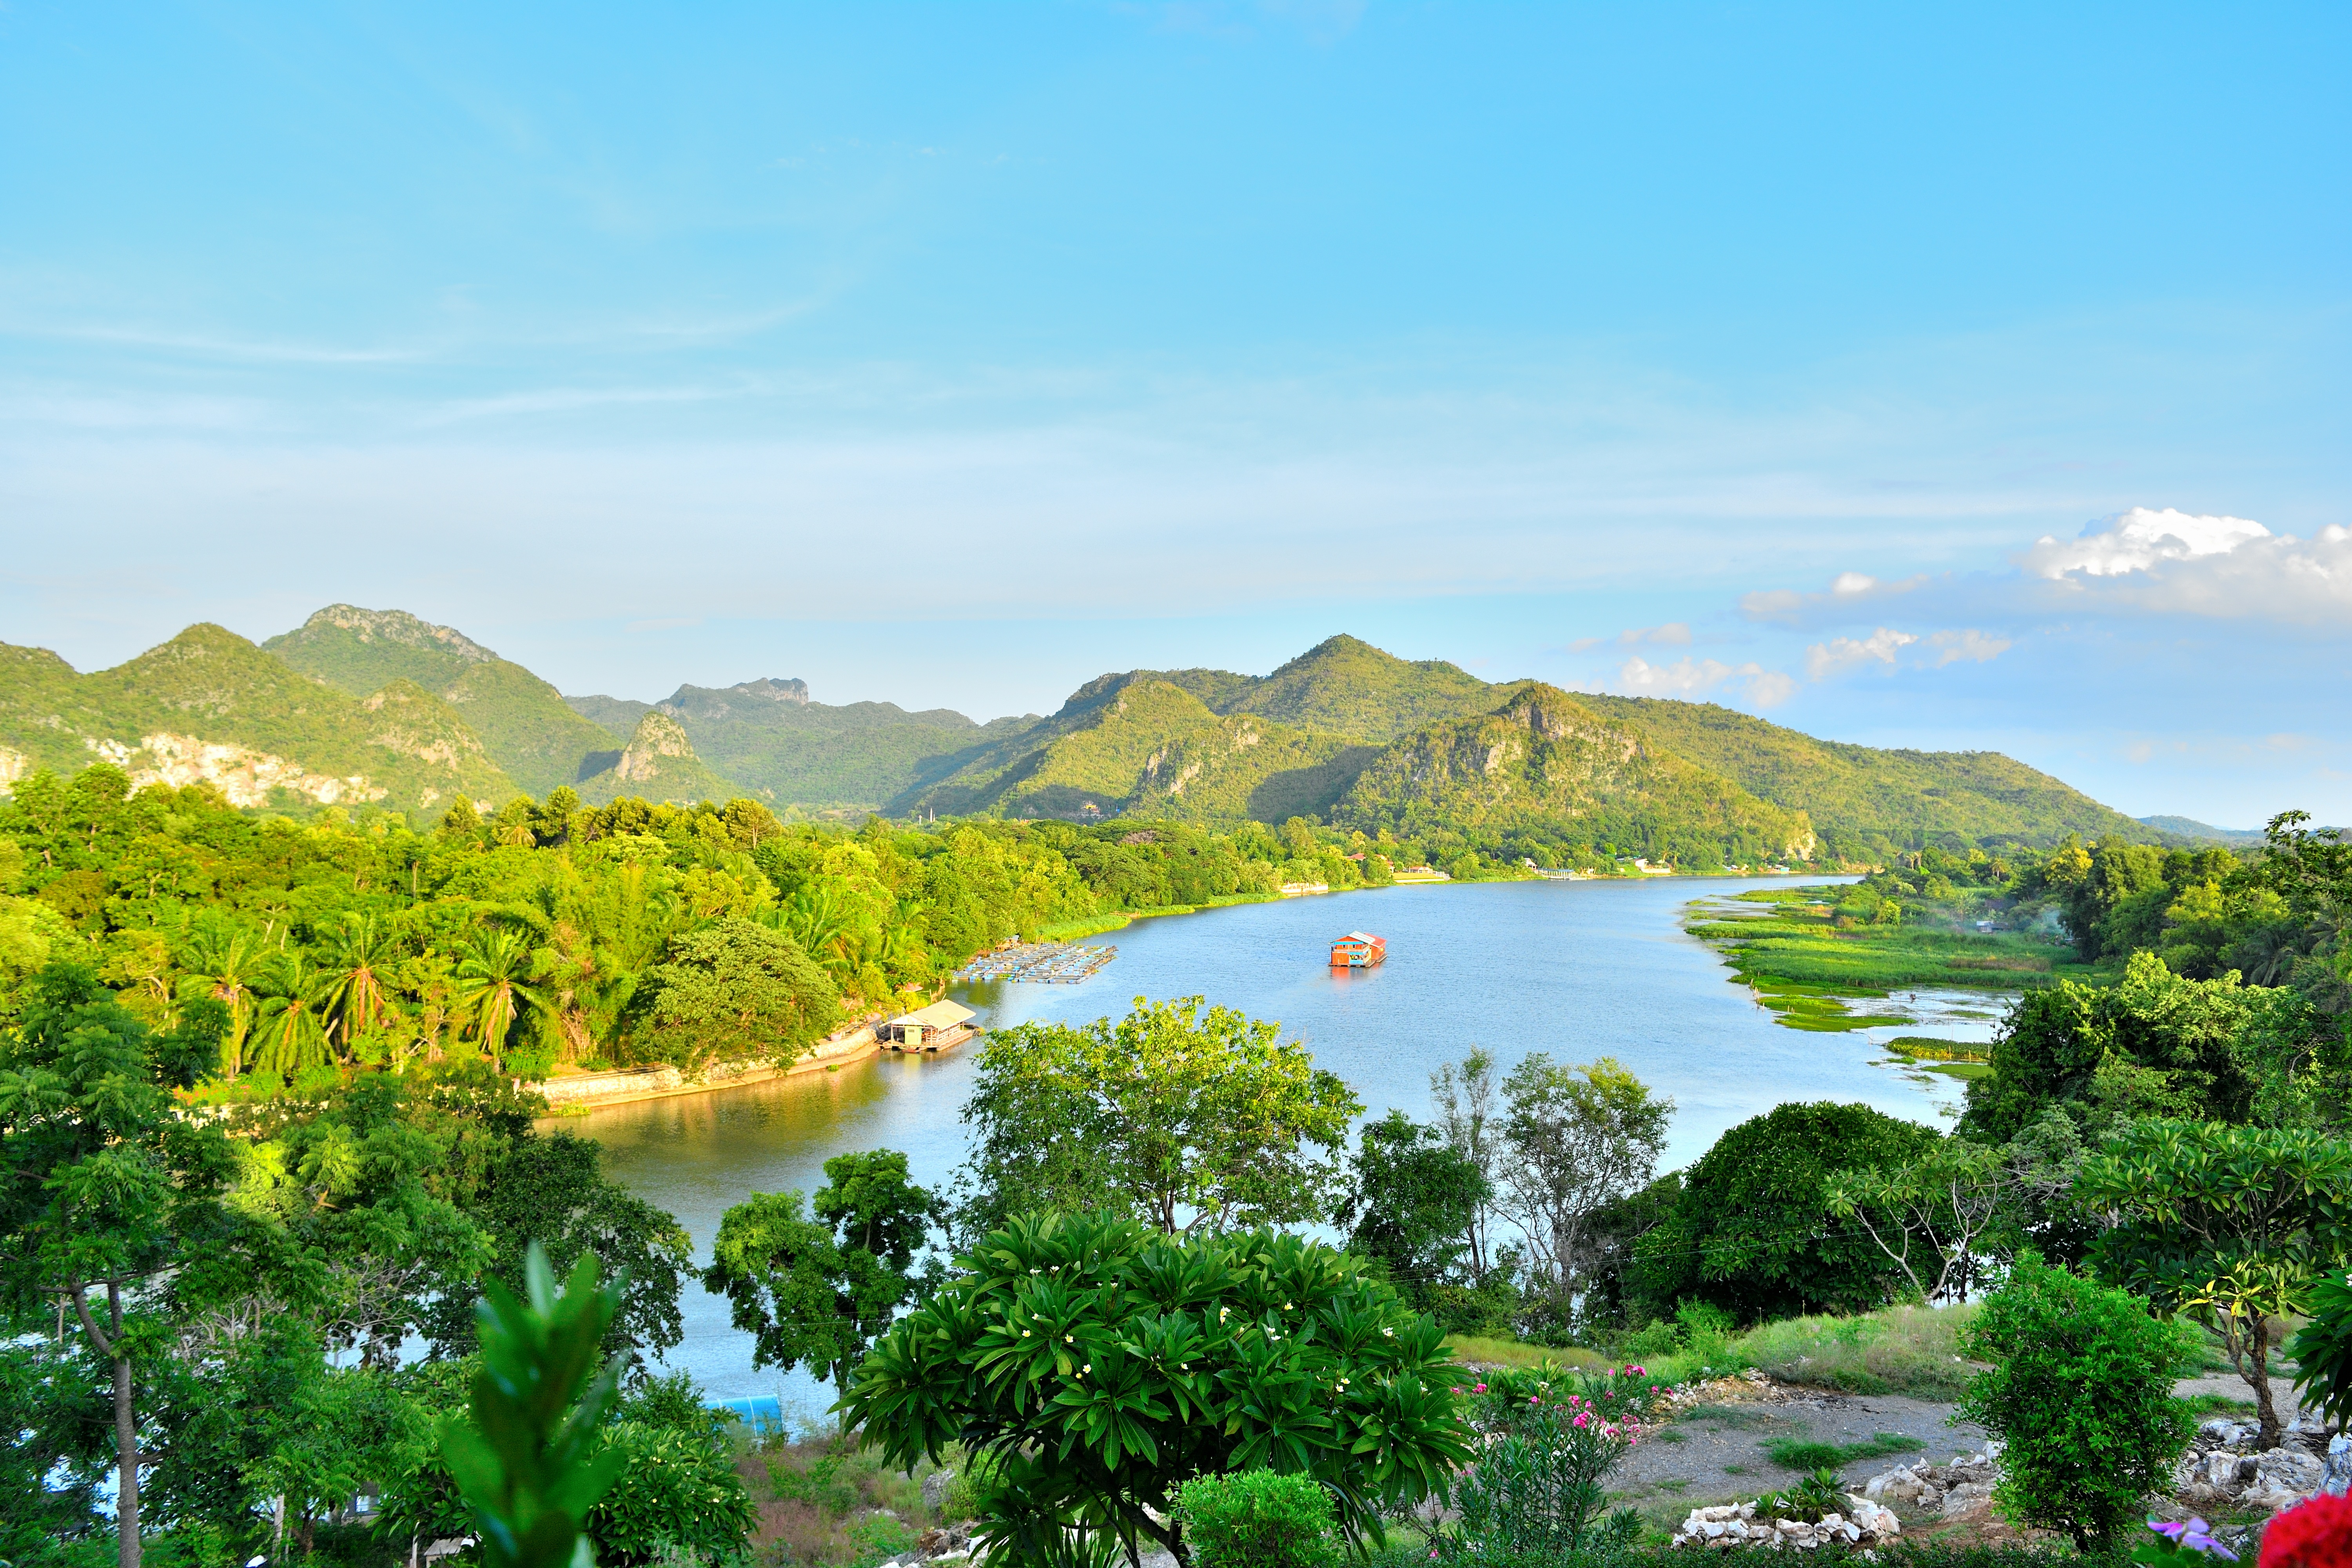
landscape, tree, nature, wilderness, mountain, meadow, hill, flower, lake, view, river, reflection, reservoir, thailand, body of water, mountains, pretty, tourist attraction, loch, flush, mekong river, ecosystem